Roman Catholic Diocese of Memphis

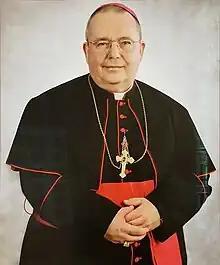
Bishop Talley (2019)

Pope Francis named Auxiliary Bishop Martin Holley of the Archdiocese of Washington as the new bishop of Memphis on August 23, 2016, Soon after taking office, Holley transferred about 75% of the pastors in the diocese. He first requested their resignations and then rehired them with the title of "parochial administrator" rather than "pastor". This maneuver allowed Holley to transfer priests without their resignations.